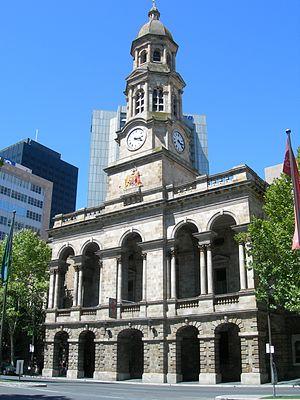
L'hôtel de ville d'Adélaïde est un bâtiment remarquable de la ville d'Adélaïde, en Australie.
L'Orchestre symphonique d'Adélaïde est un orchestre australien basé à Adélaïde, en Australie-Méridionale. Son siège principal est l'Hôtel de ville d'Adélaïde, mais l'ASO se produit également dans d'autres lieux tels que le Elder Hall à l'Université d'Adélaïde et à l'Adelaide Festival Centre. L'ASO fournit le soutien orchestral pour toutes les productions du State Opera of South Australia, ainsi que les représentations à Adelaïde de l'Australian Ballet et de l'Opéra d'Australie. L'orchestre est également un ensemble régulièrement présenté à l'Adelaide Festival.